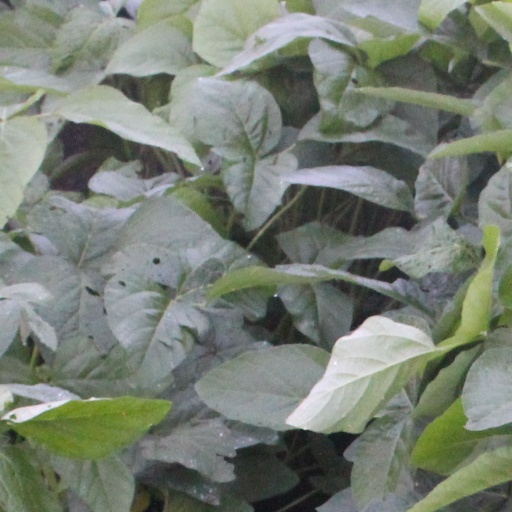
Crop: soybean